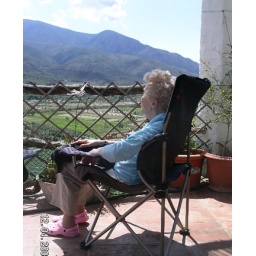
Sitting on the balcony admiring the view in her new pink crocs!